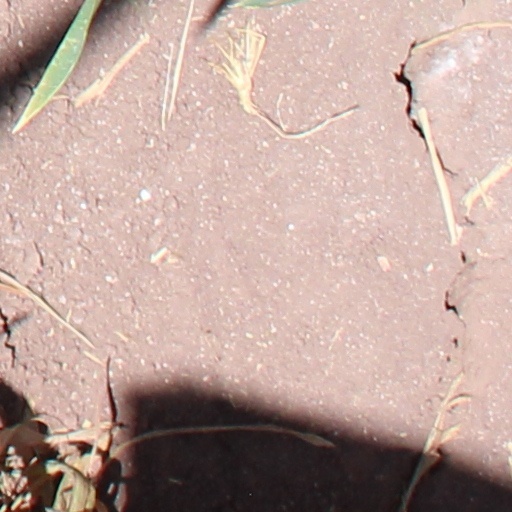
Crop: wheat